LMS Rebuilt Patriot Class

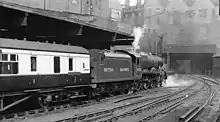
45531 "Sir Frederick Harrison" in BR experimental green livery and without smoke deflectors at Birmingham New Street in 1948.

Details of the engines as rebuilt are given below. Note that this only shows LMS numbers as carried by rebuilt engines of the LMS.